Hatzimichalis Dalianis

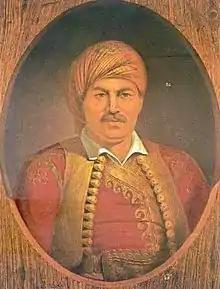
A portrait of Hatzimichalis Dalianis

Hatzimichalis Dalianis (1775 – 17 March 1828) was a Greek revolutionary leader of the Greek War of Independence and commander in Crete in 1828.